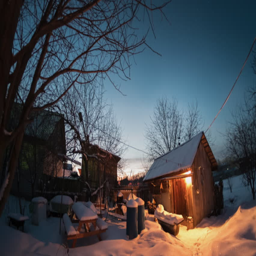
sunny day and starry night in a winter garden time lapse